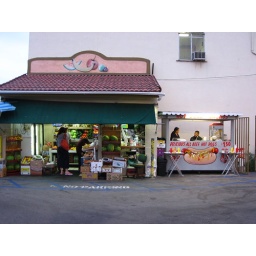
A fruit and hot dog stand by my house.